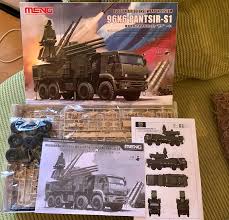
Label: Pantsir-S1